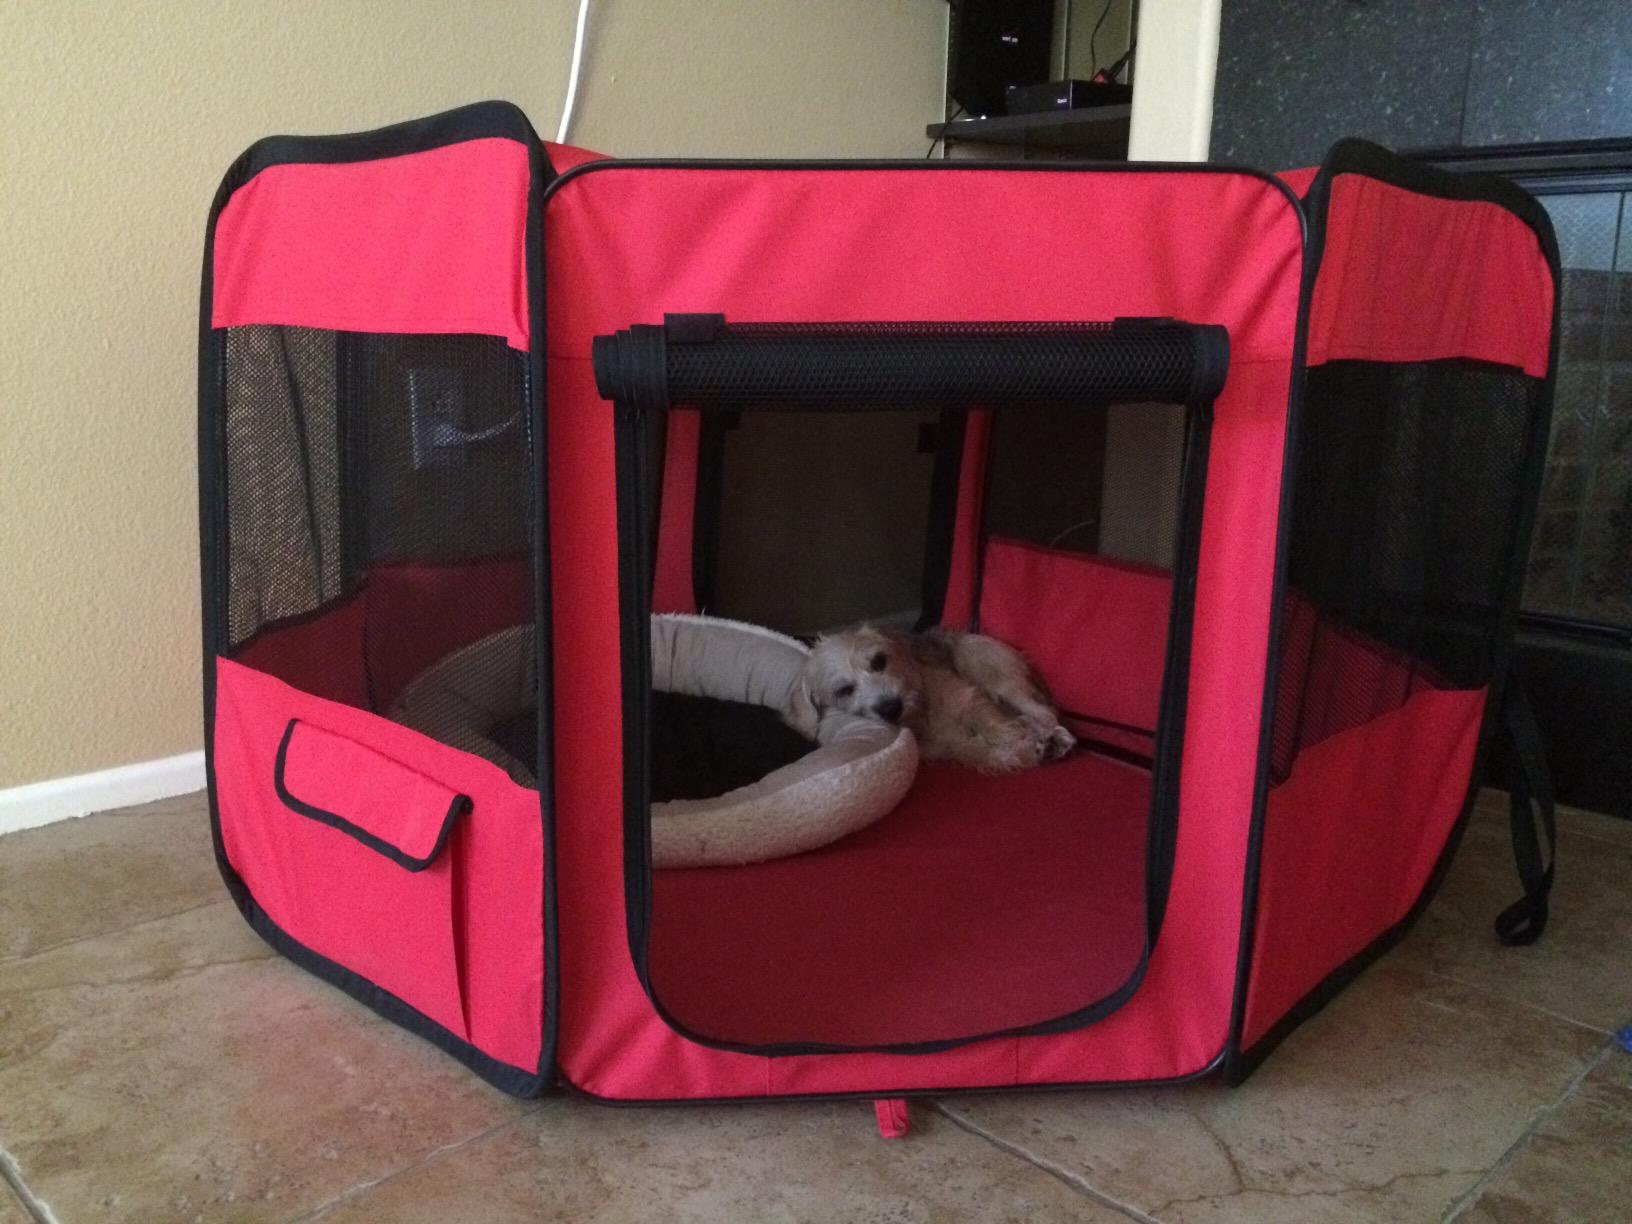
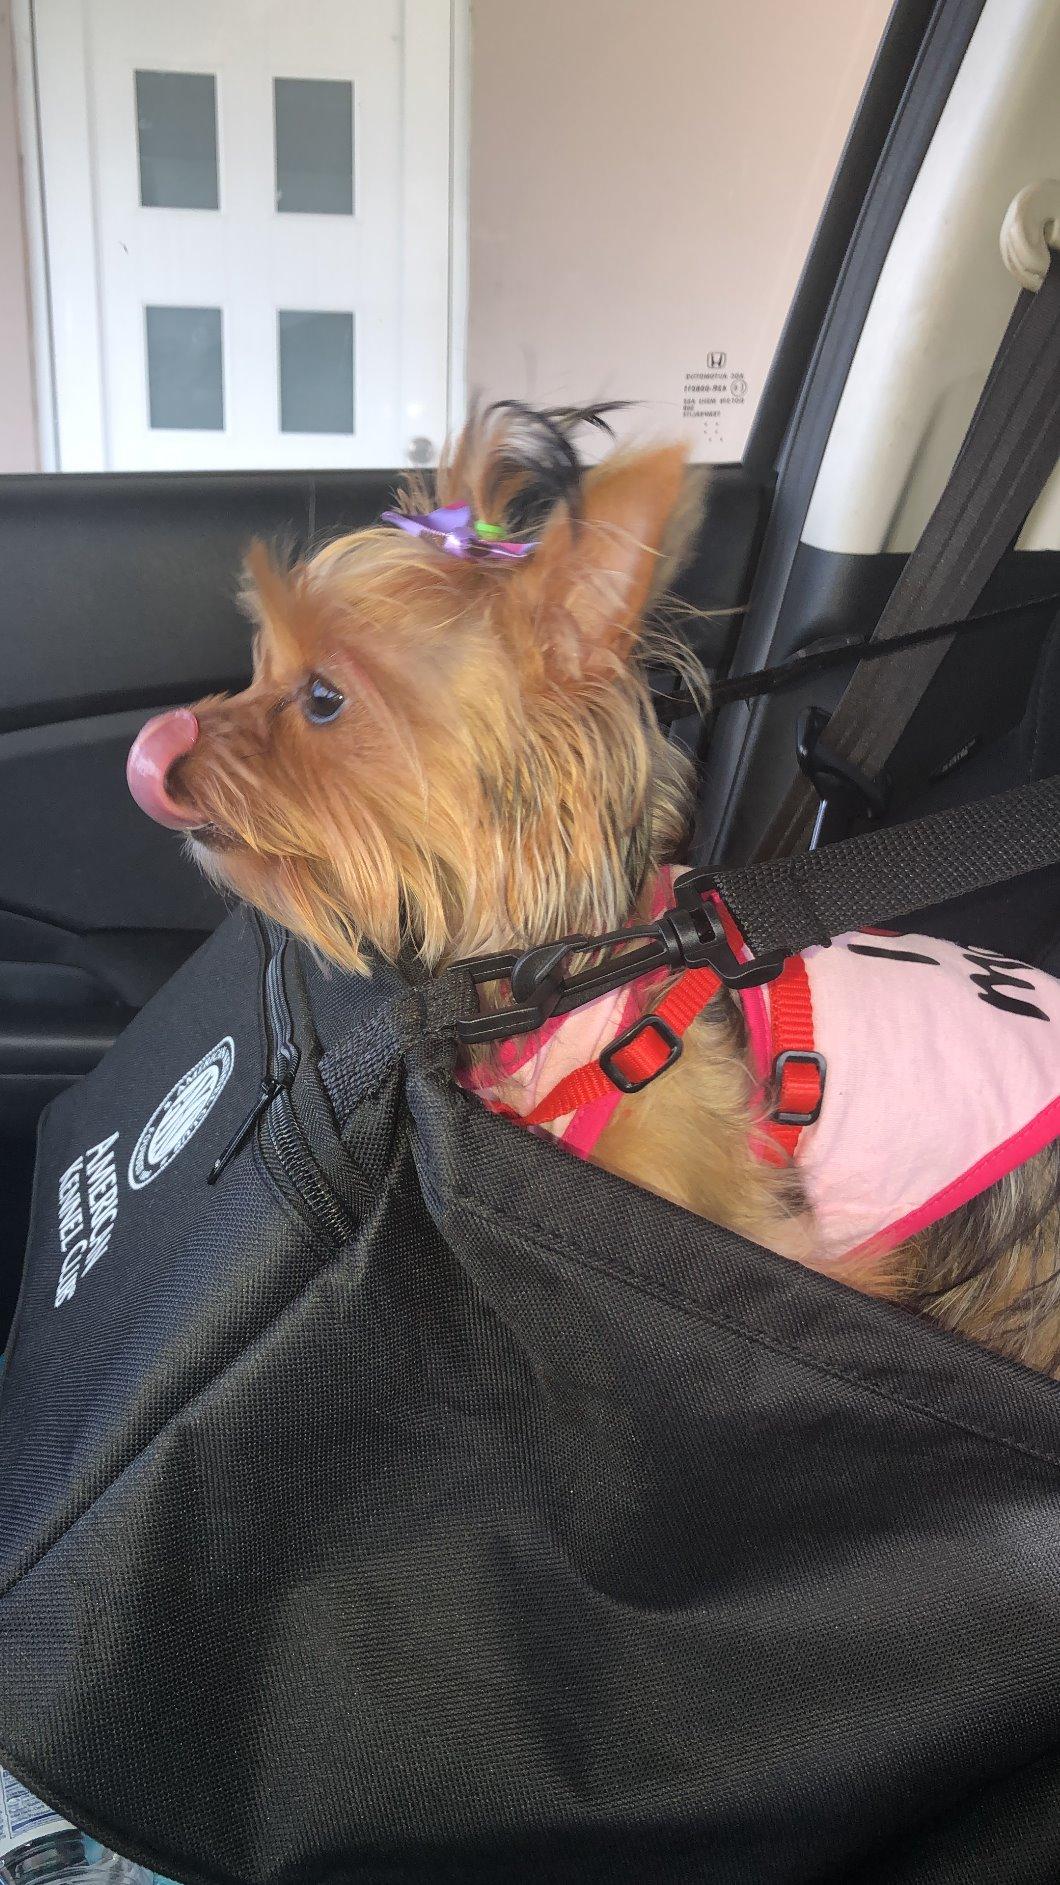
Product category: items_kennel
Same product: no